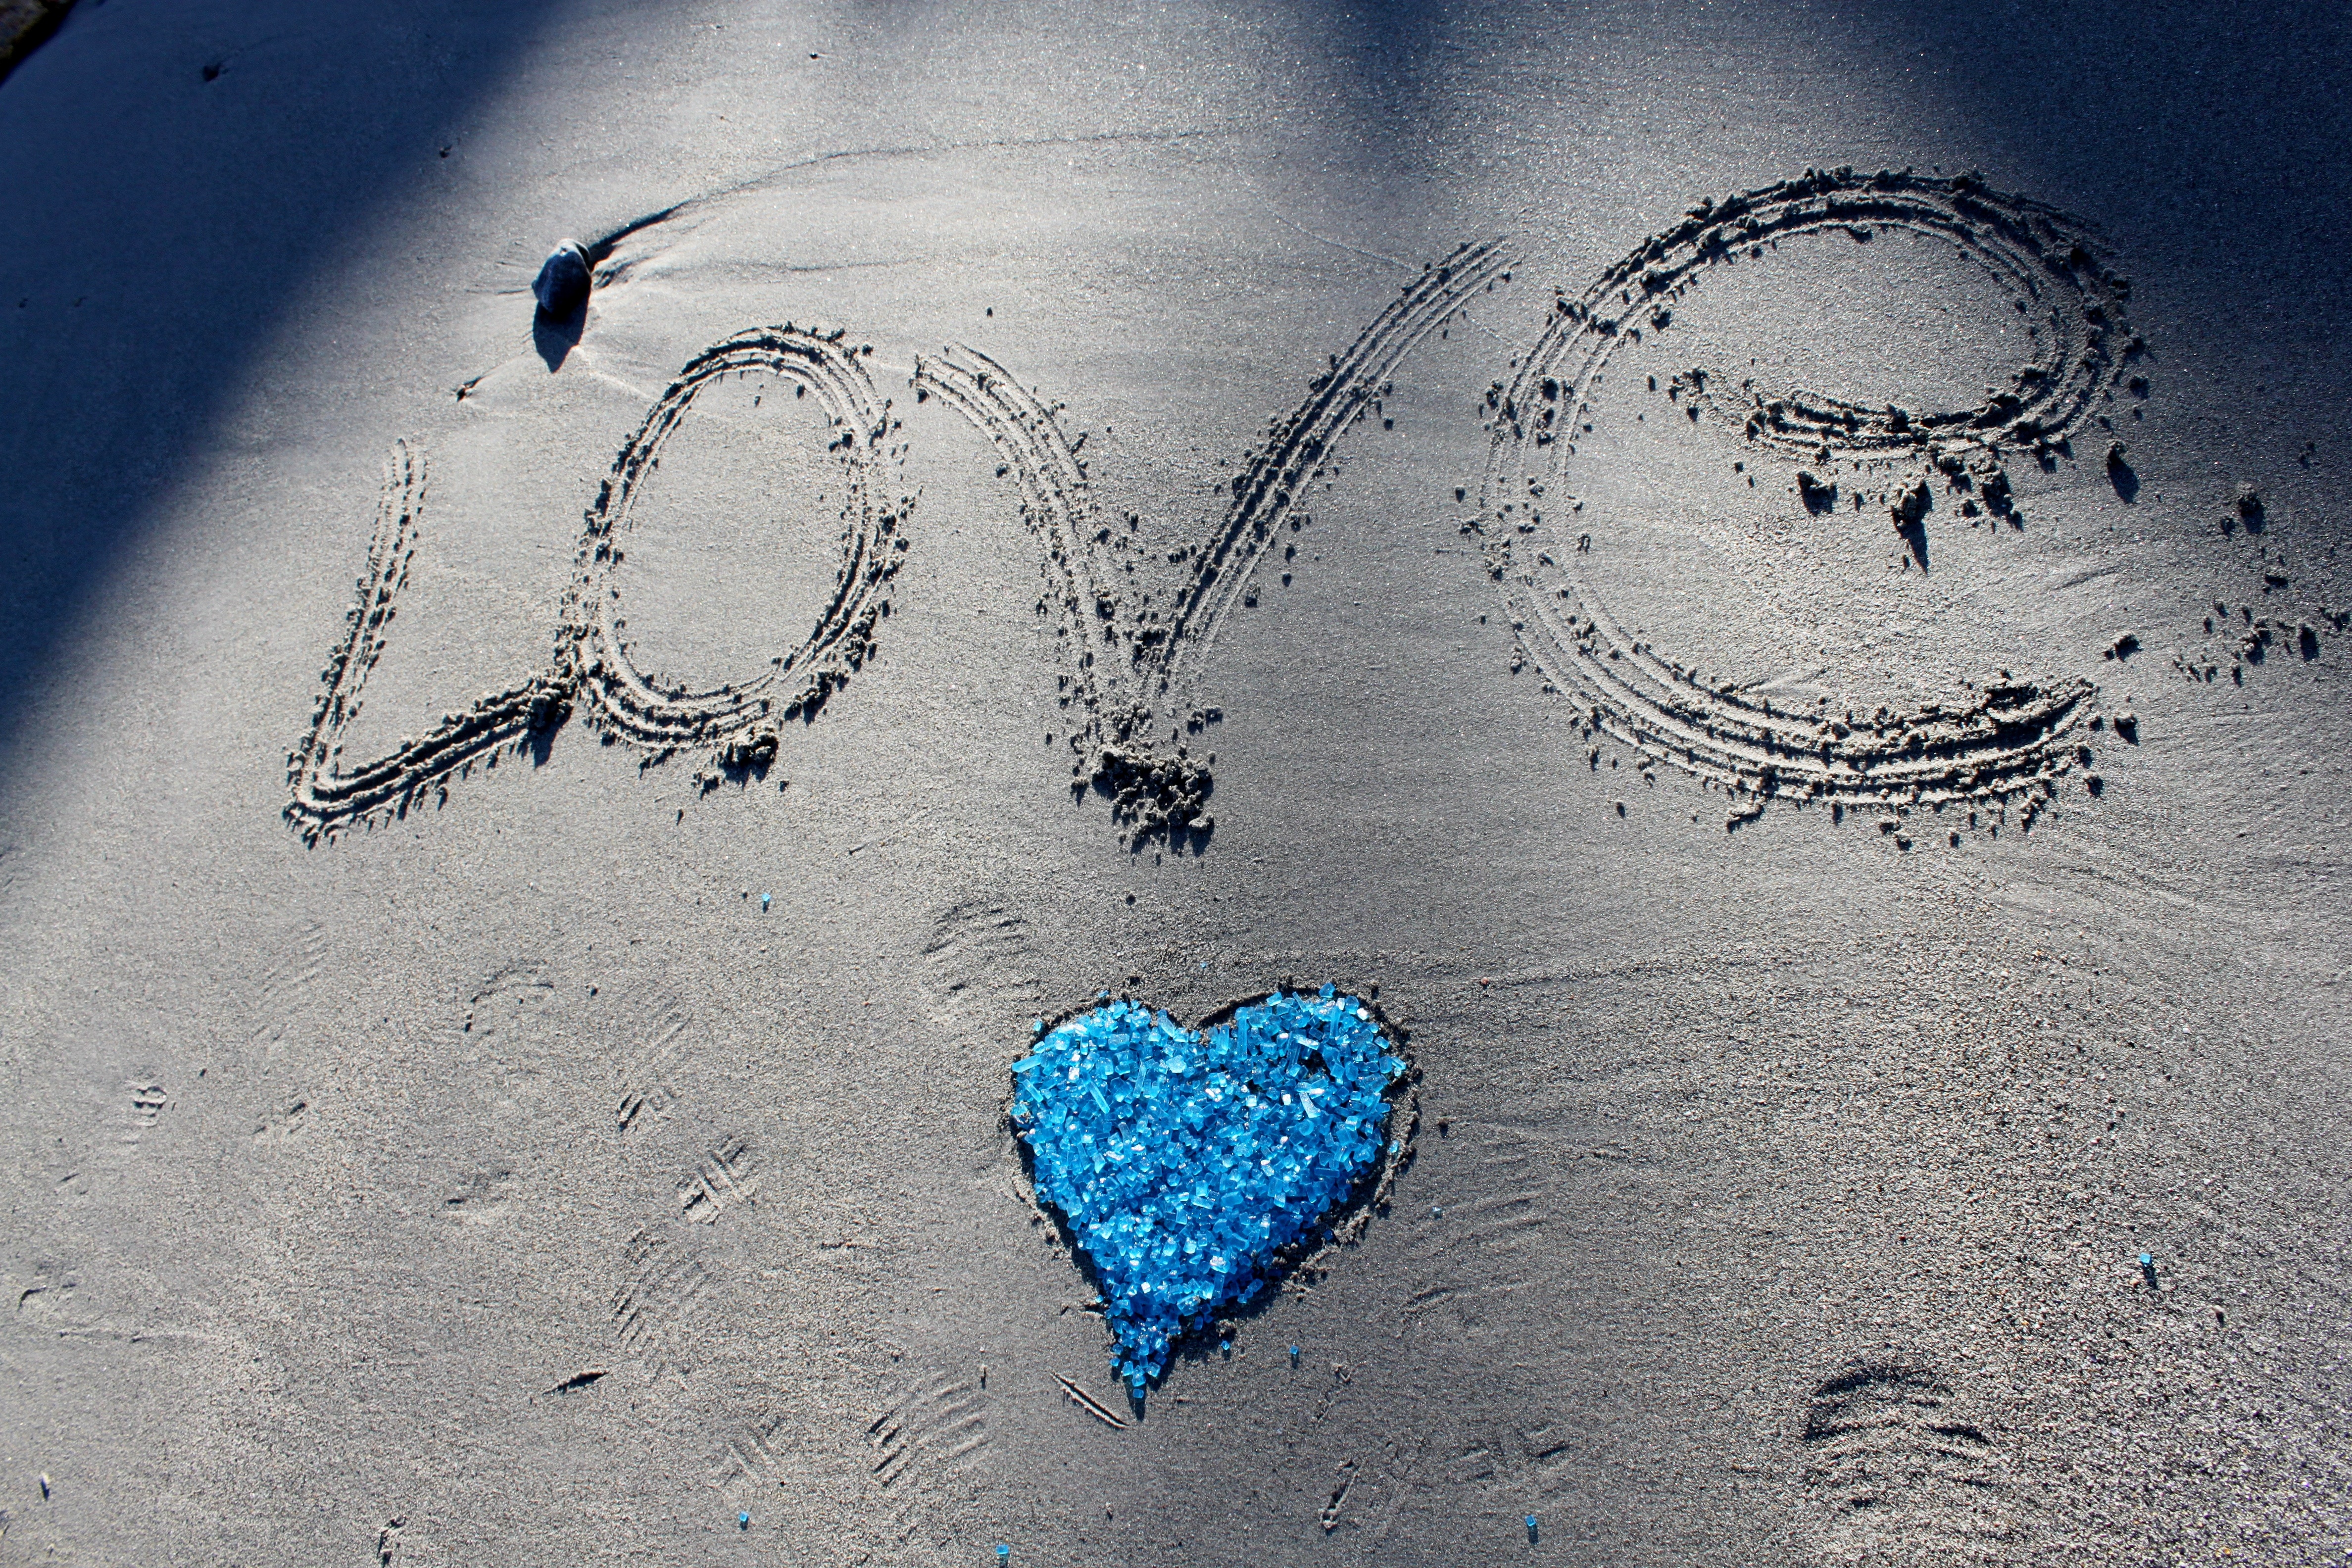
beach, sand, love, heart, line, reflection, blue, art, drawing, organ, shape